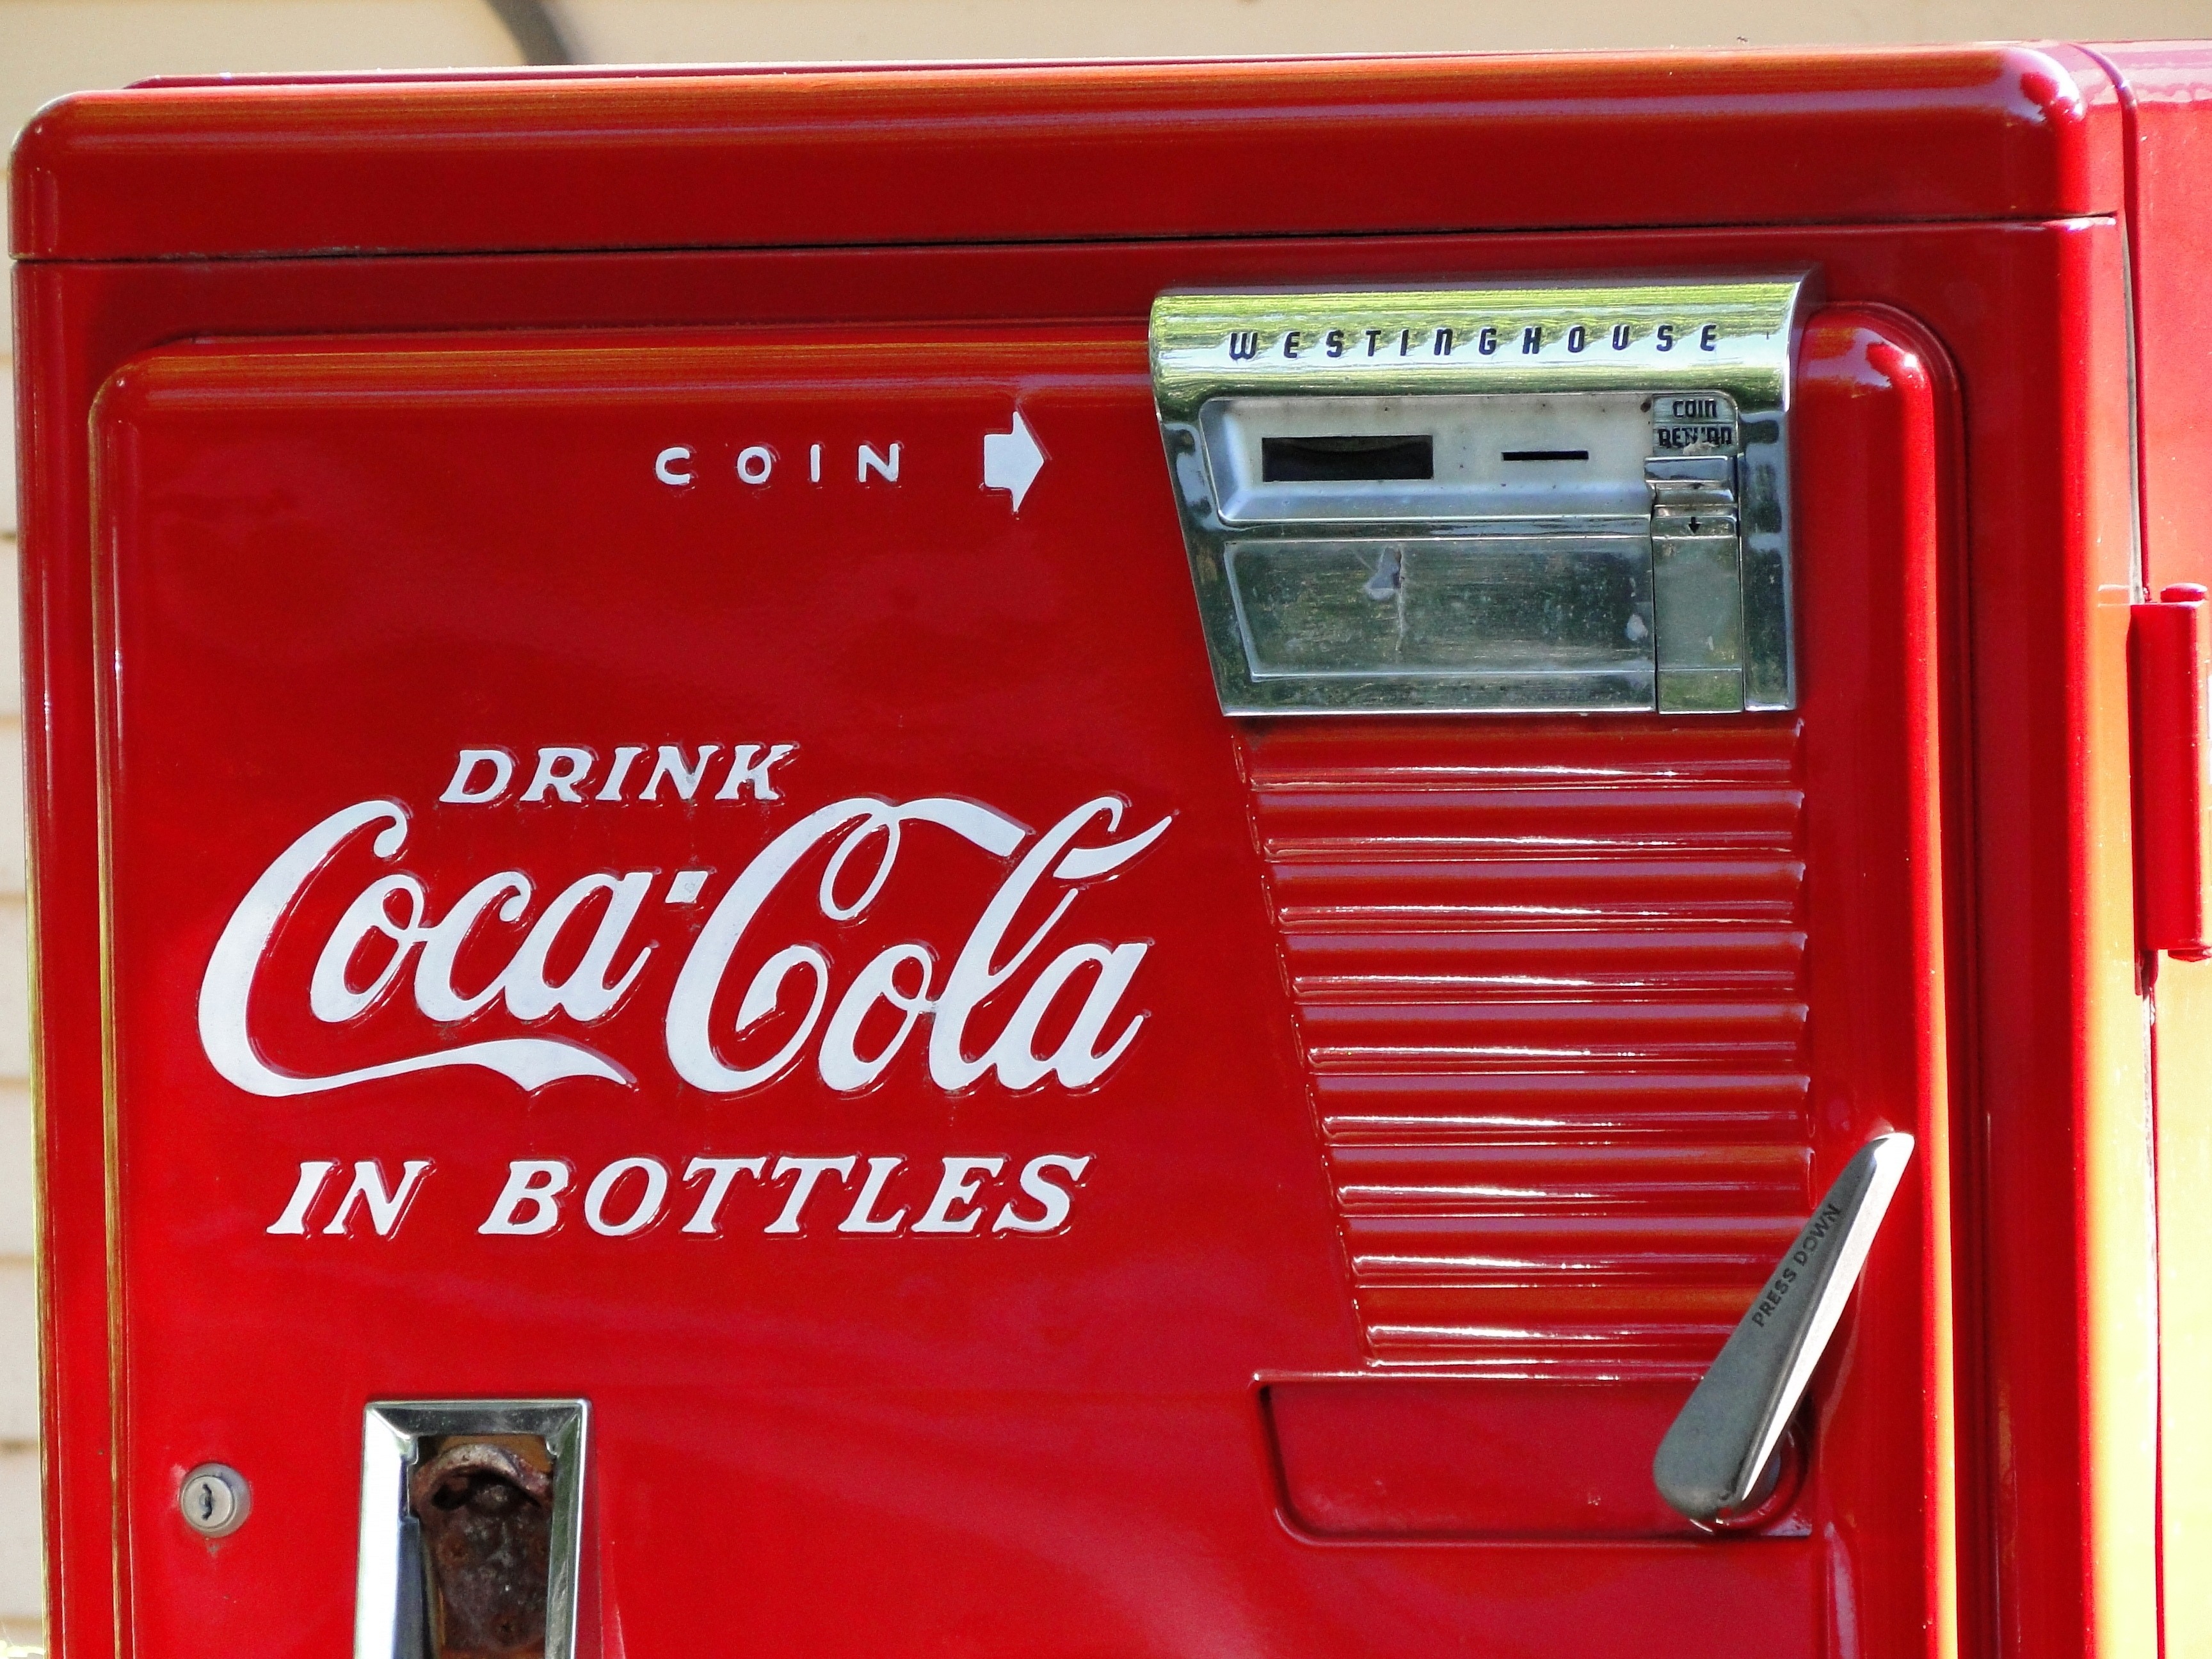
vintage, retro, old, red, coke, machine, drink, coca cola, cola, classic, company, soft drink, bottled, carbonated soft drinks